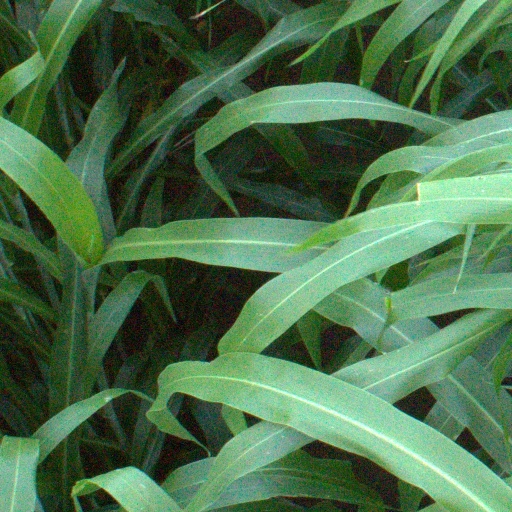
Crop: sorghum